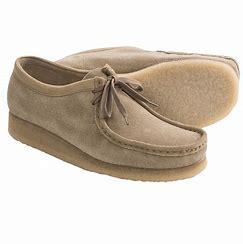
Brand: Clarks
Model: S Wallabee